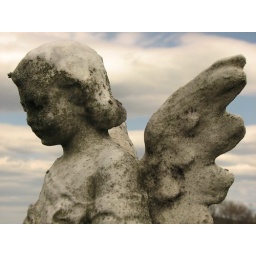
It looks so sweet up against the blue sky